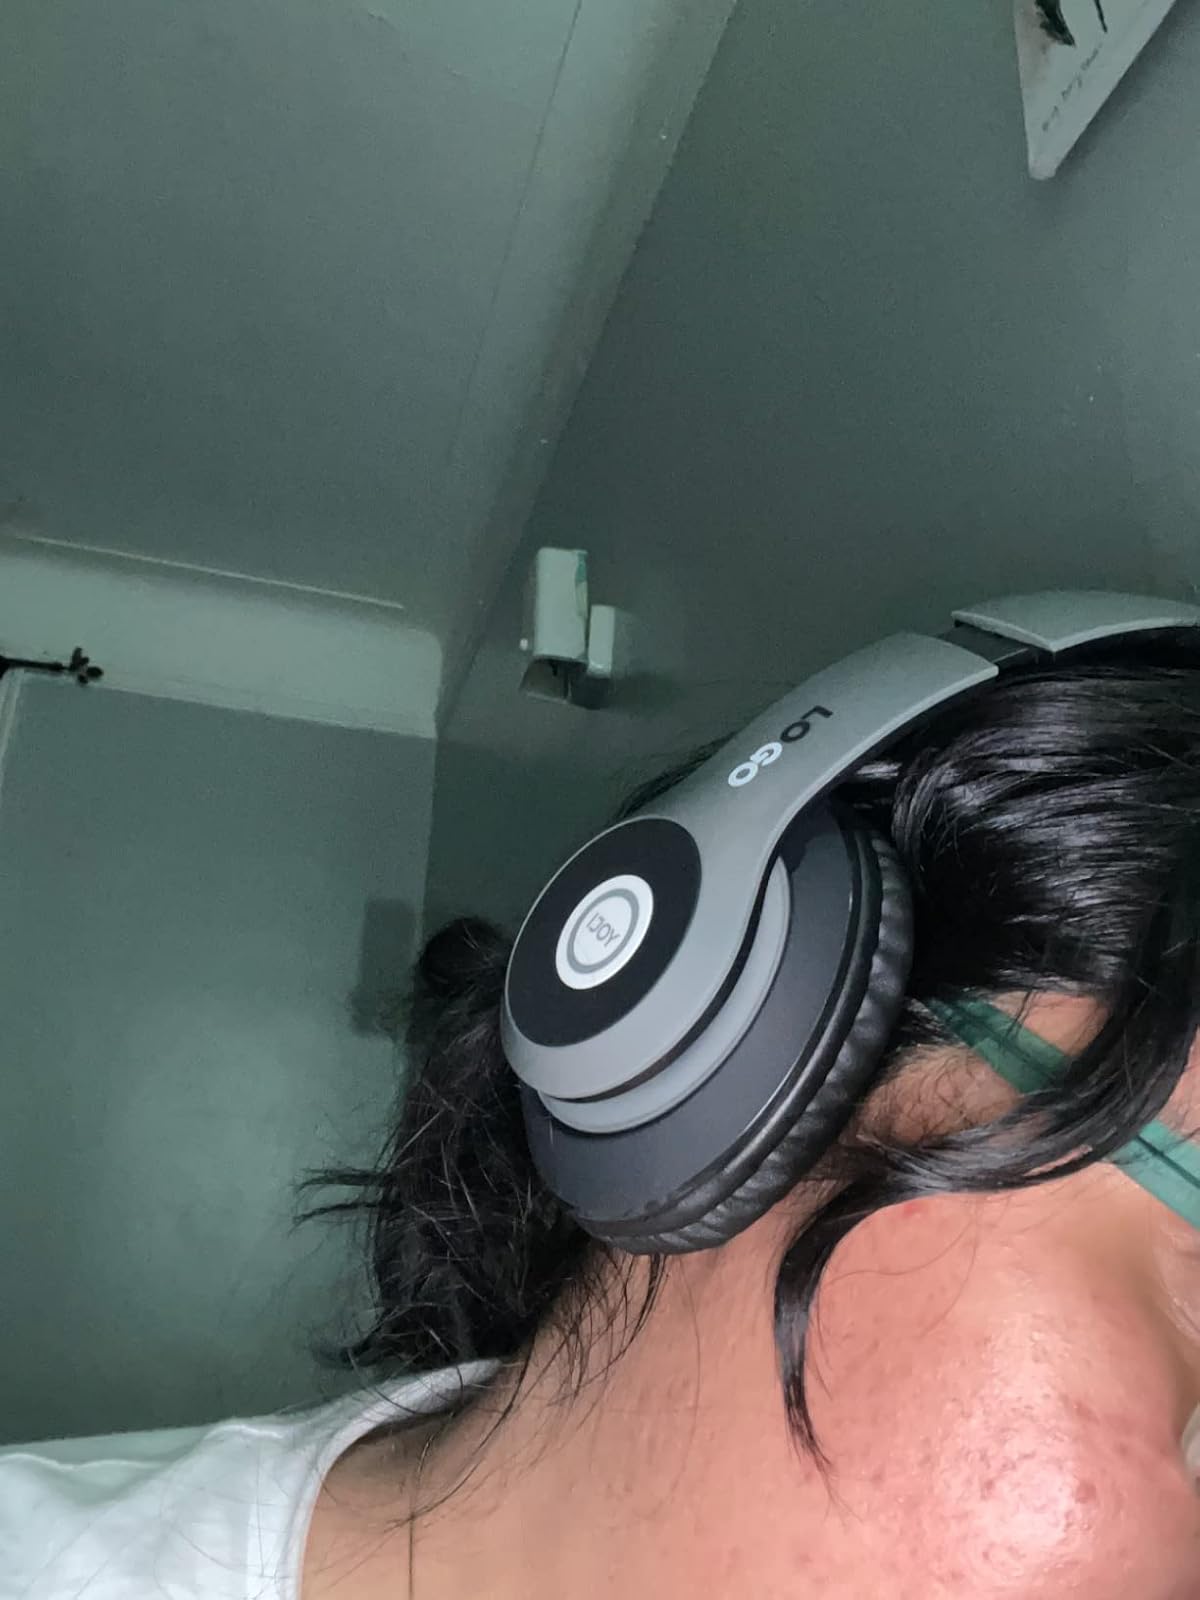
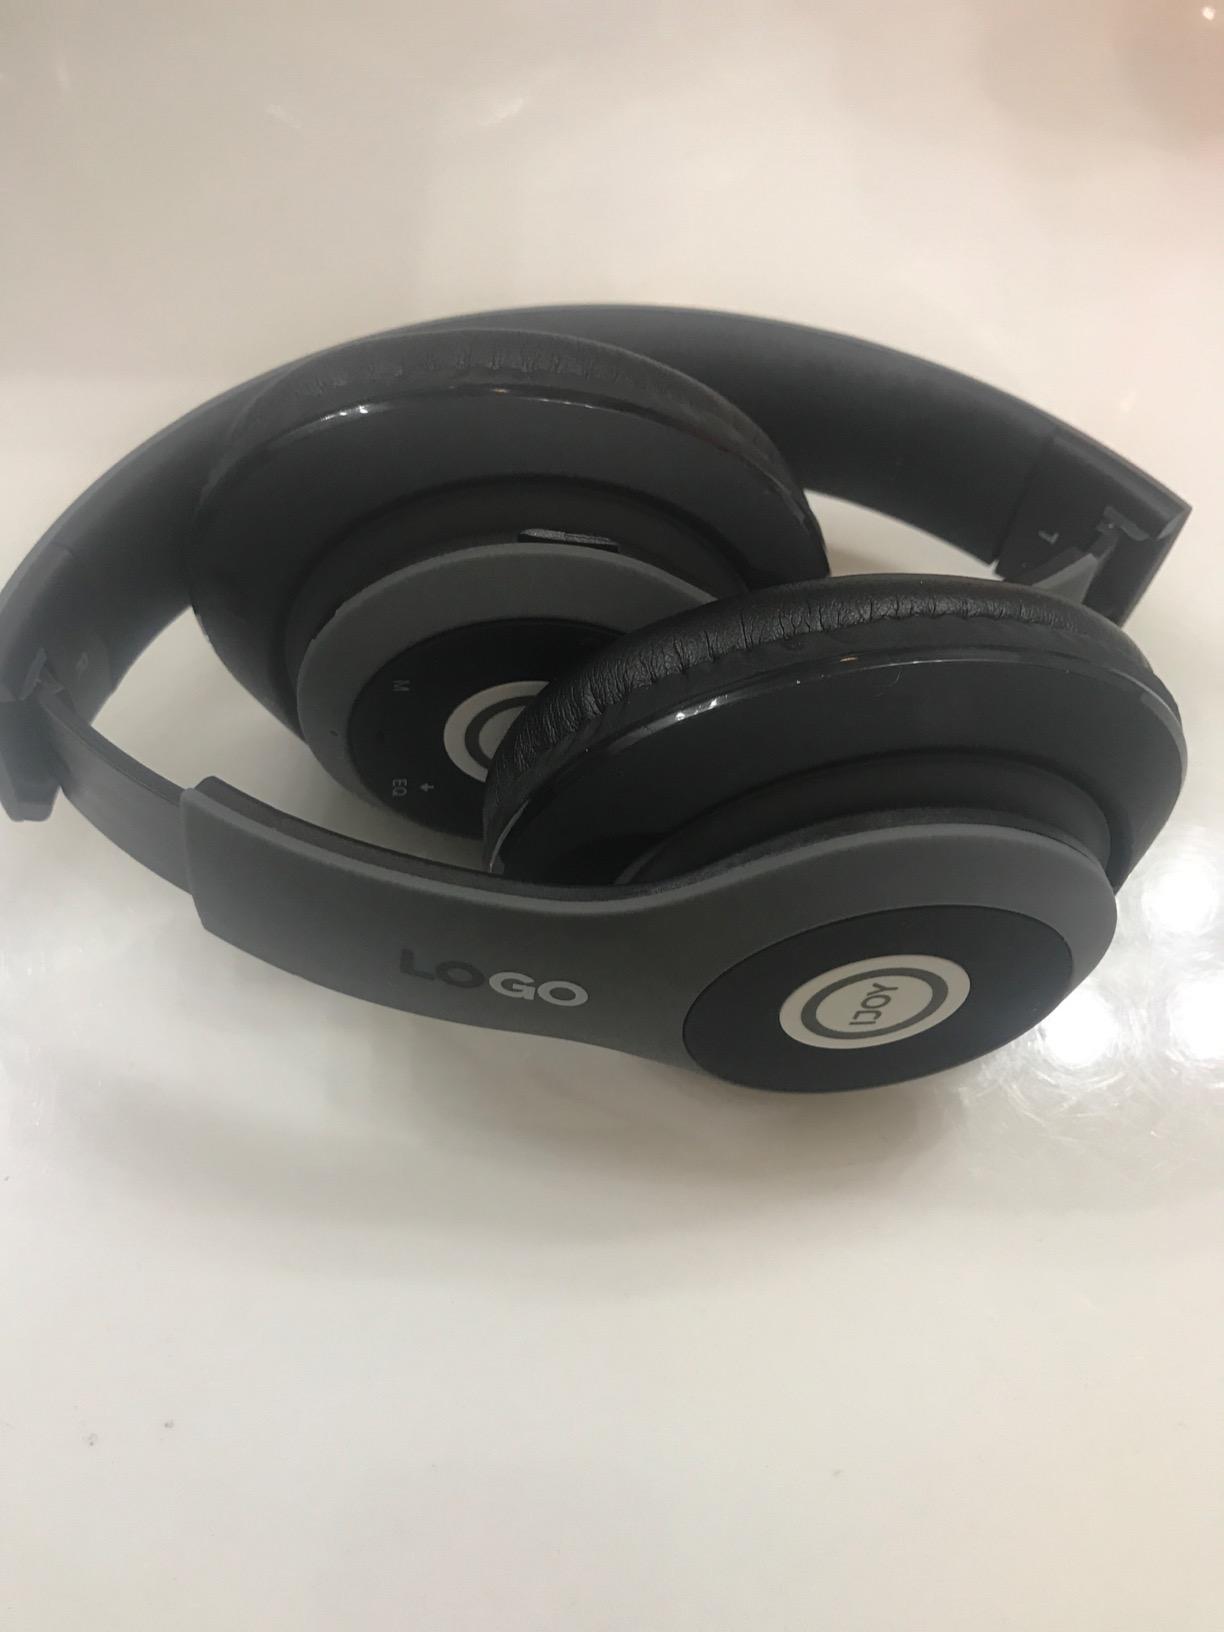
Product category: headphones
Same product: yes